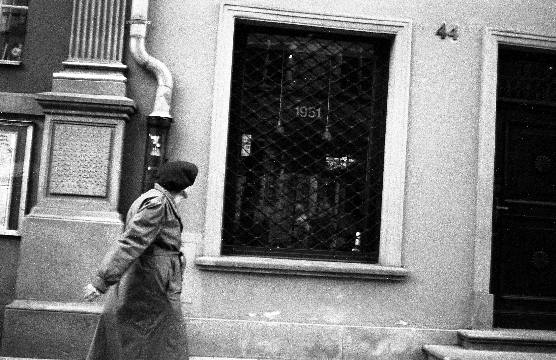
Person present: Yes